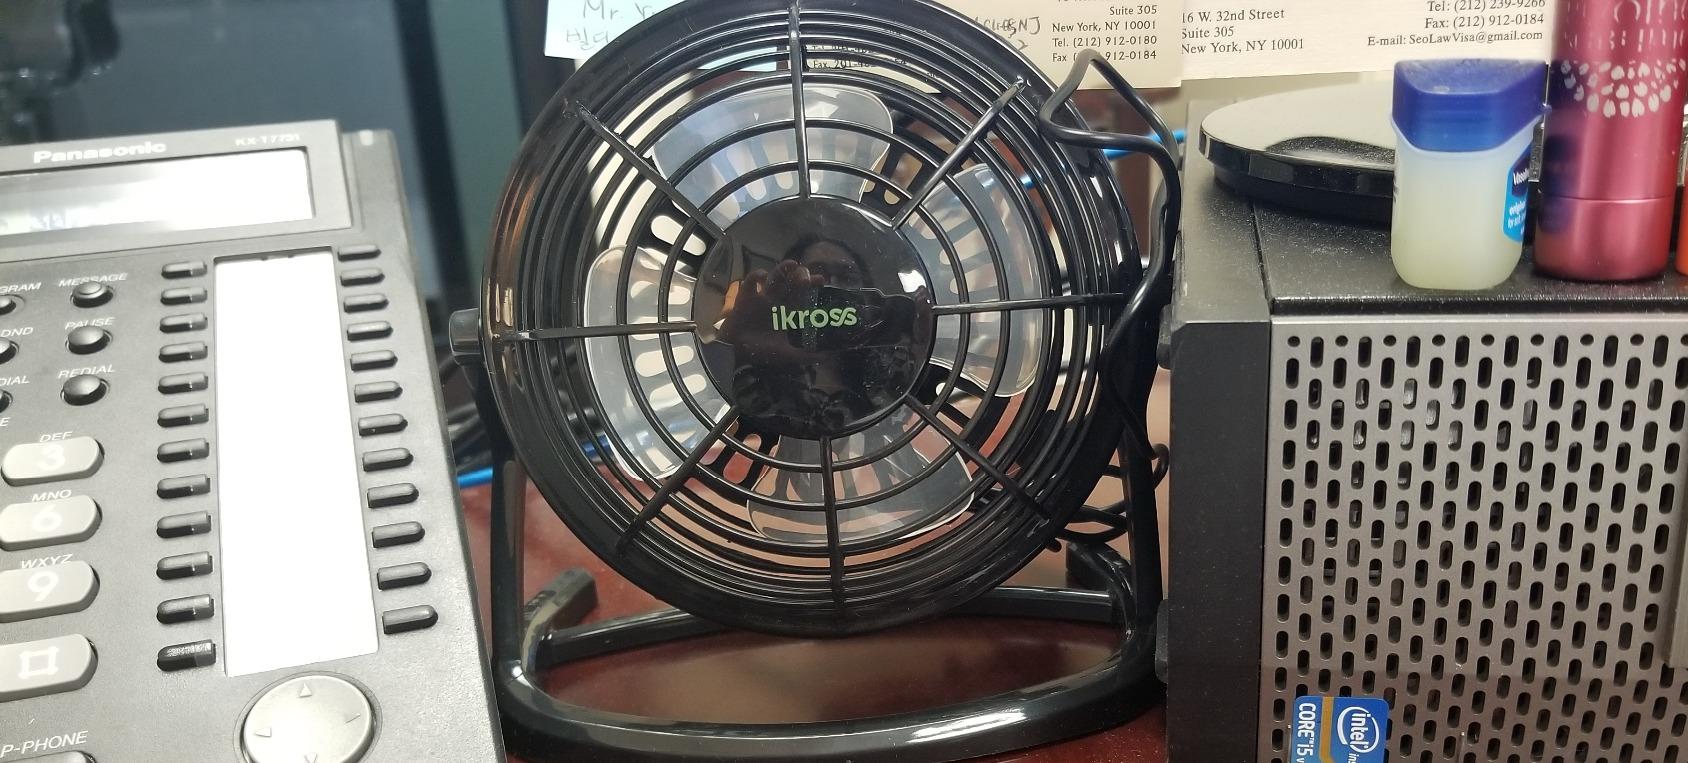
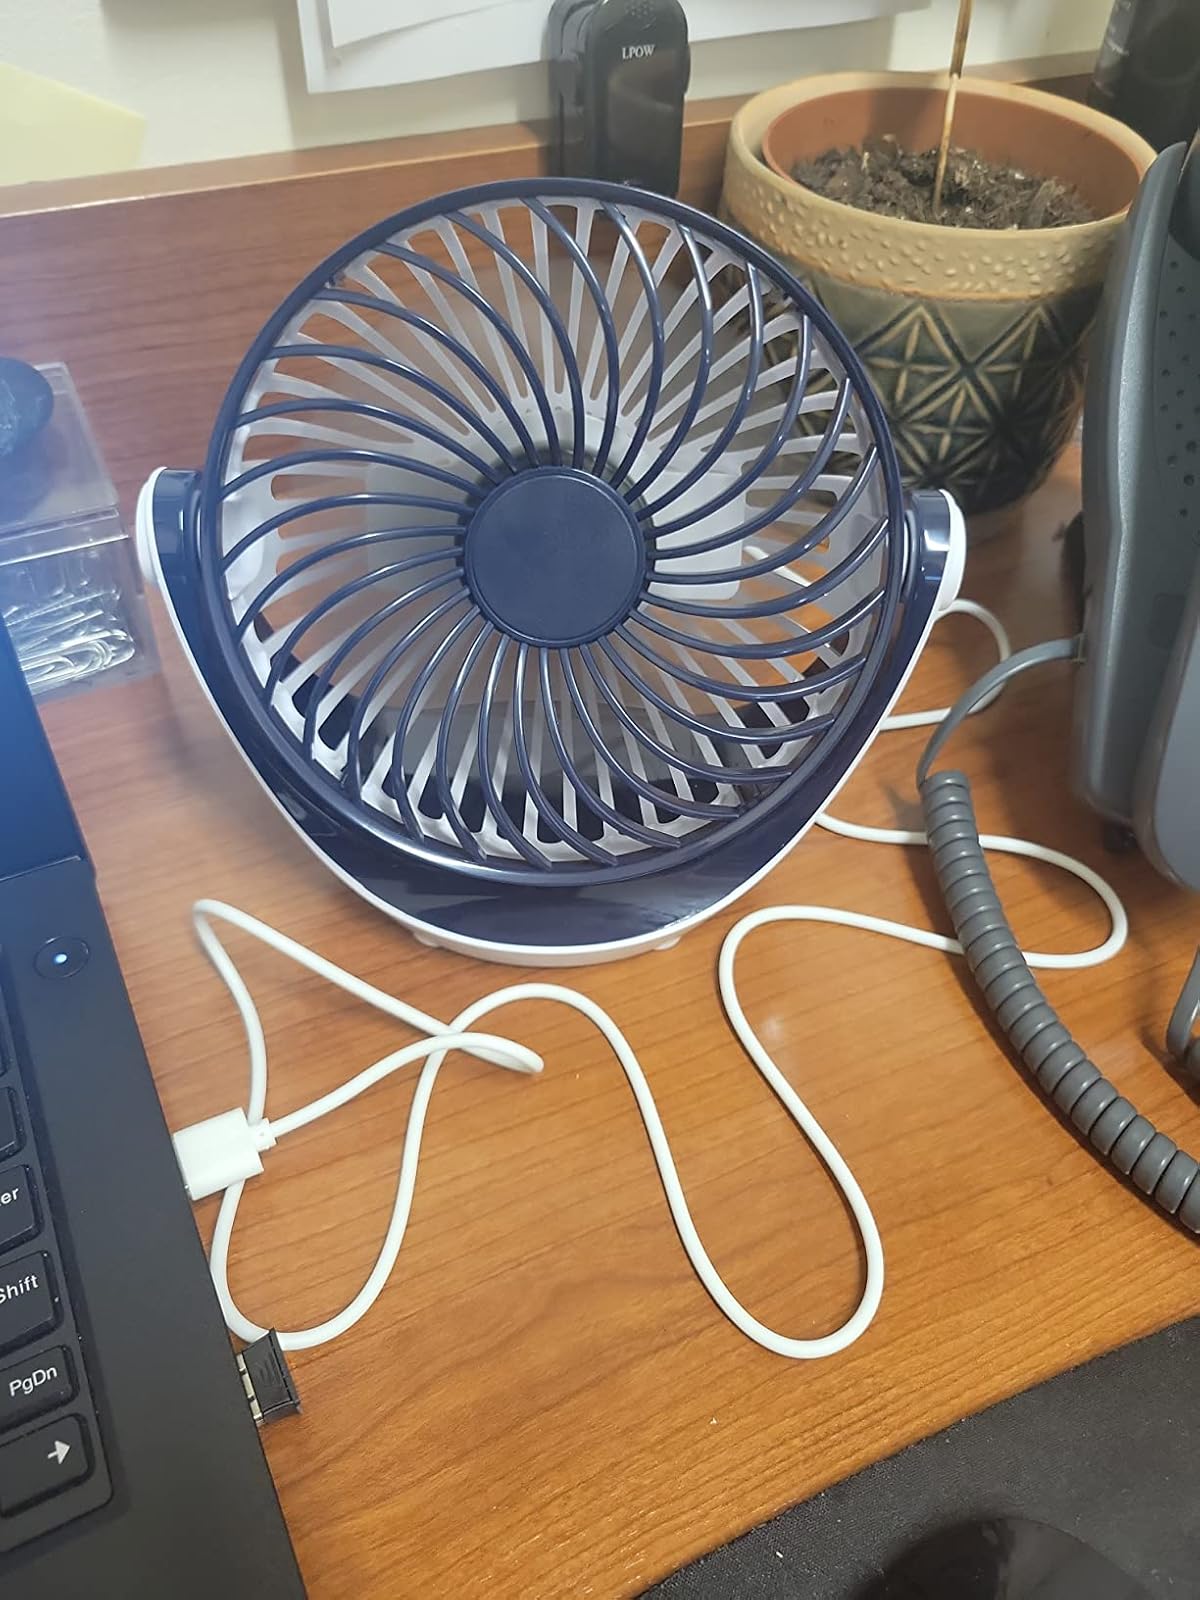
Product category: fan
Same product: no